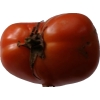
Label: tomato